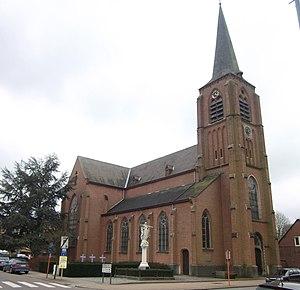
Cette page regroupe l'ensemble des monuments classés de la ville belge de Schilde.